Eye-Fi

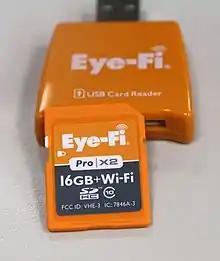
16GB Eye-Fi Pro X2 Card

Some portable document scanners such as the Doxie Go + Wi-Fi and the Xerox Mobile Scanner make use of an Eye-Fi card to provide Wi-Fi capability for document upload. Eye-Fi support for the Xerox scanner was discontinued with the end of support for older generation cards; the scanner continued to be sold as the Xerox Mobile Scanner SD, without Eye-Fi support.